Mike Meyers (outfielder)

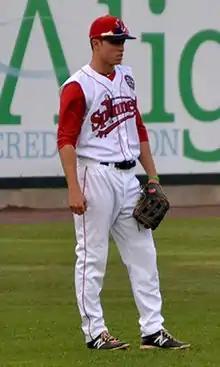
Meyers with the Lowell Spinners in 2014

Michael Meyers (born December 28, 1993) is an American scout for the Arizona Diamondbacks, and a former professional baseball outfielder.